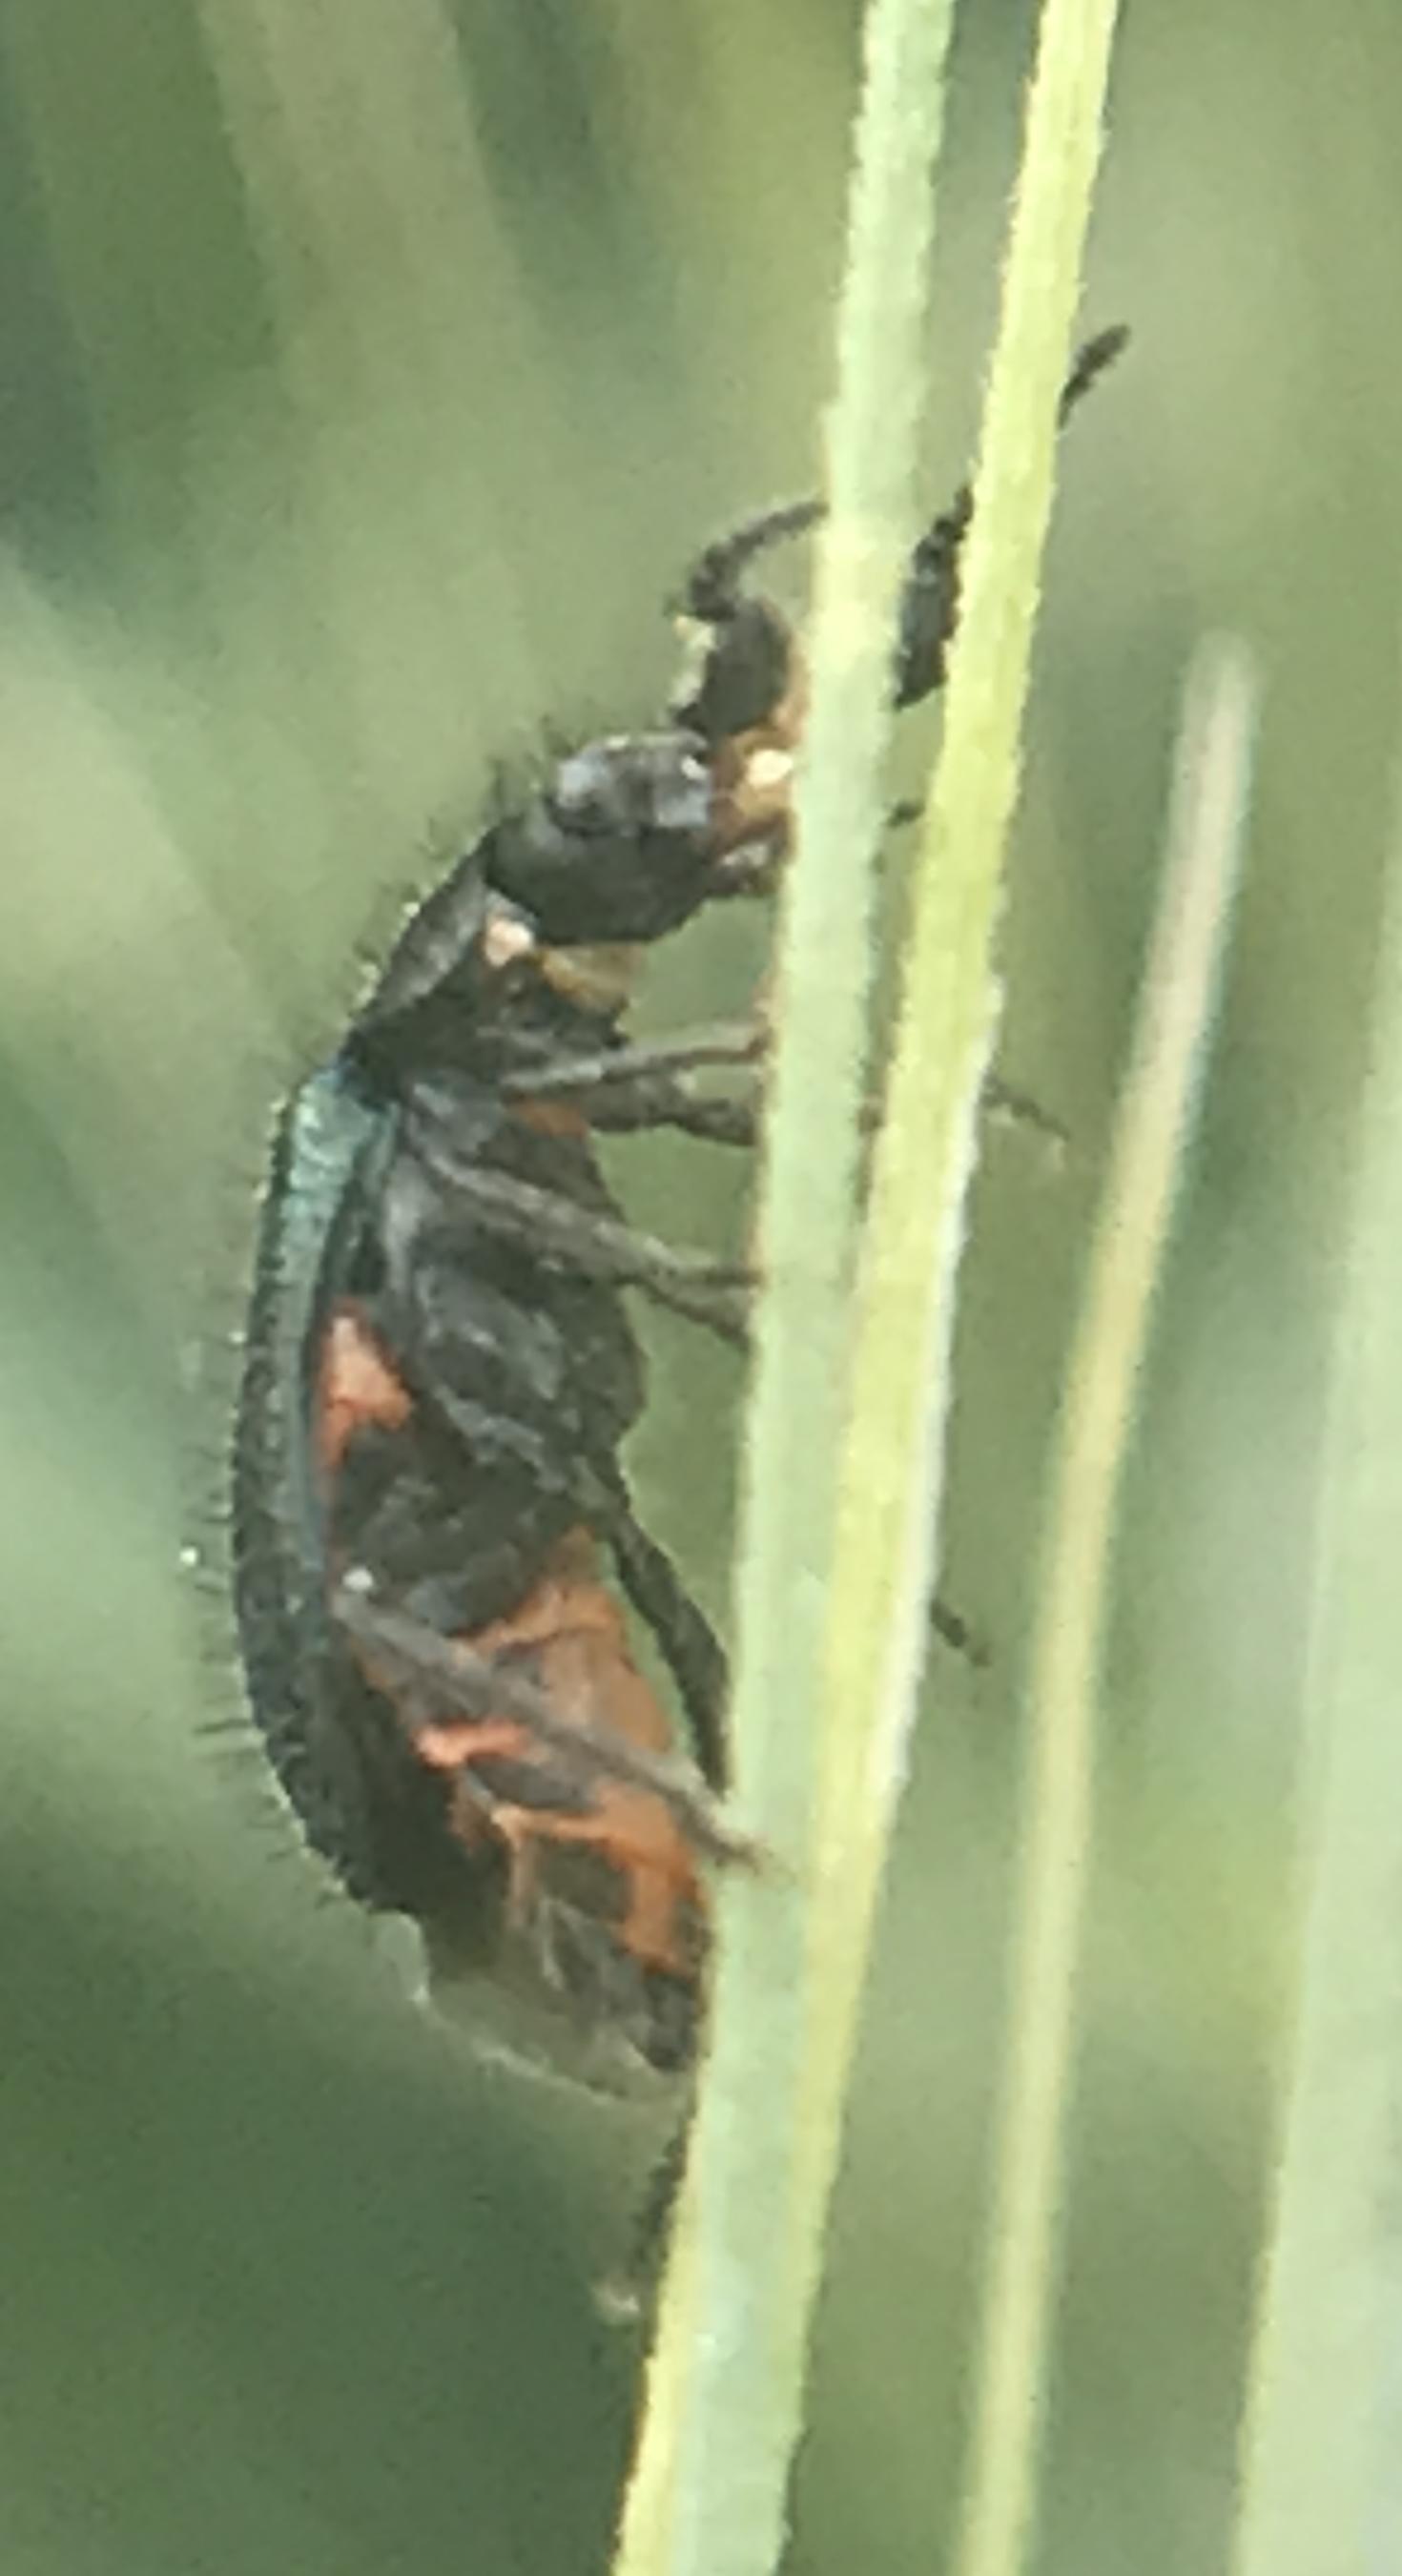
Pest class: predators